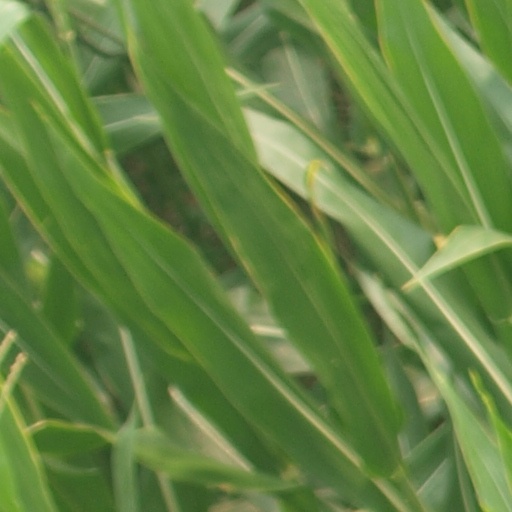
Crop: maize; corn